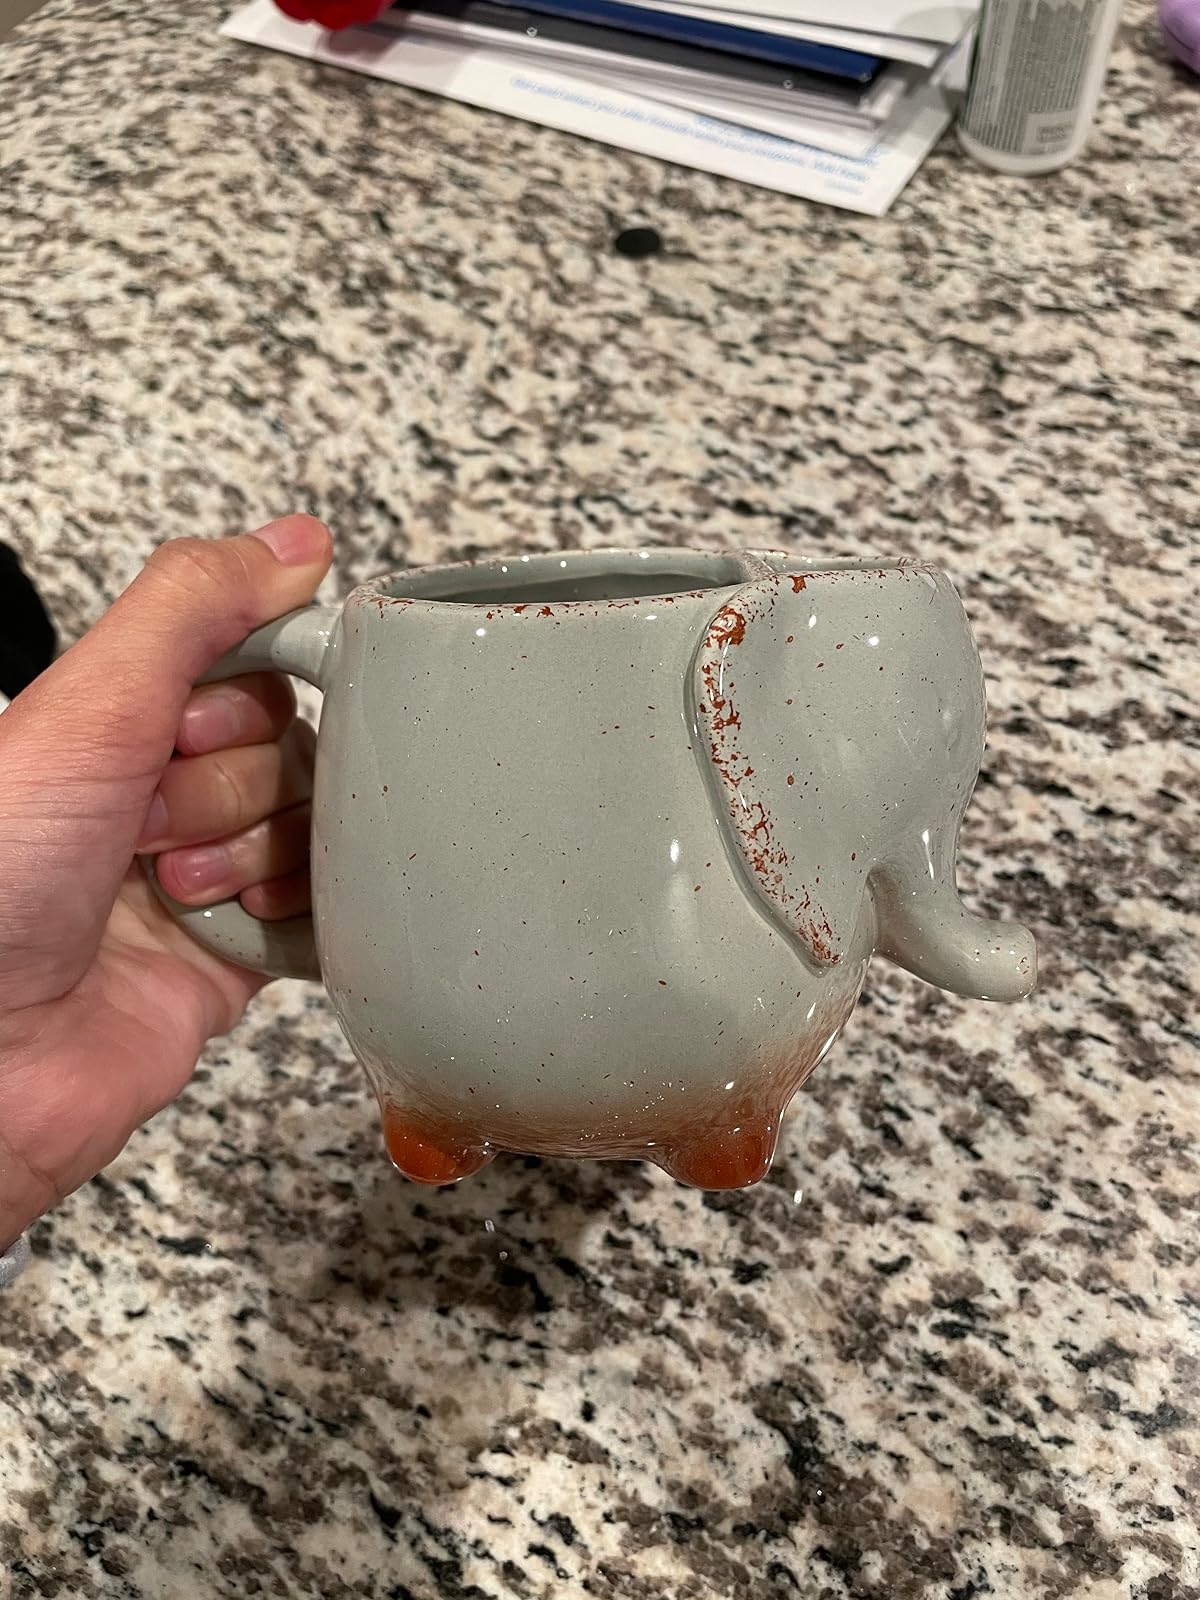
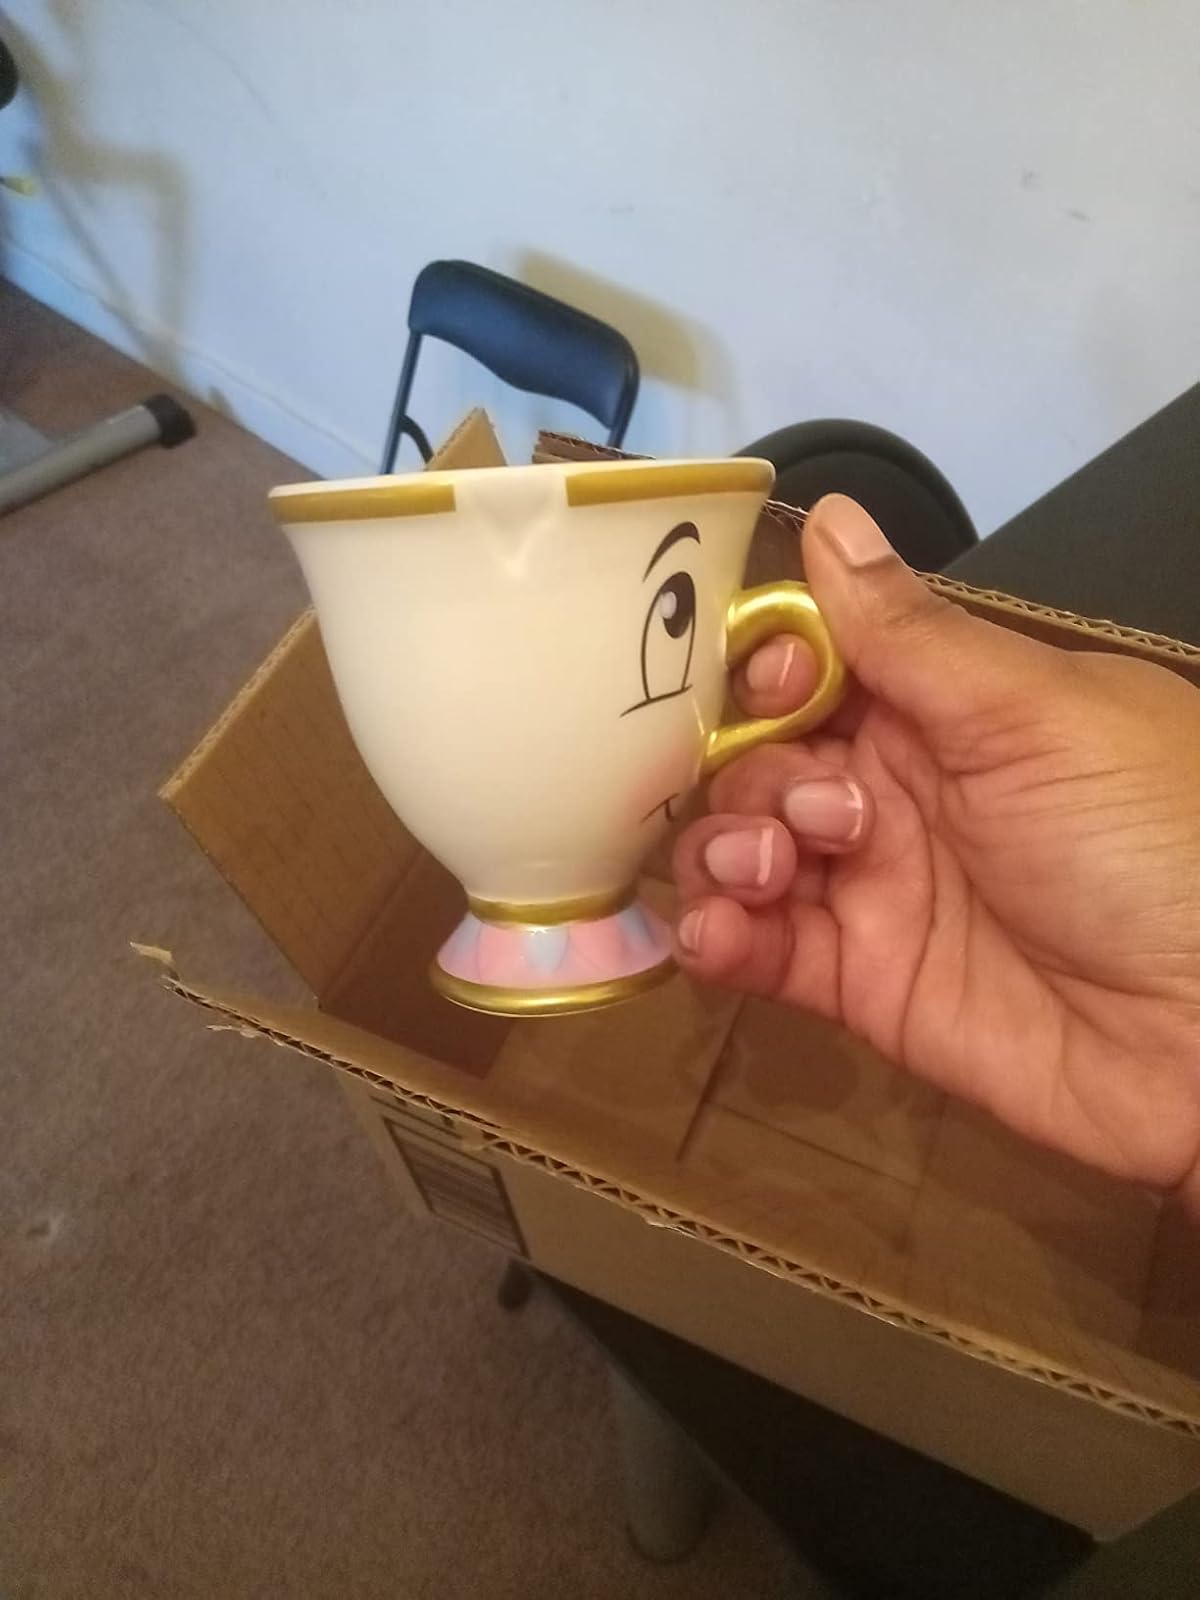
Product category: items_mug
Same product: no